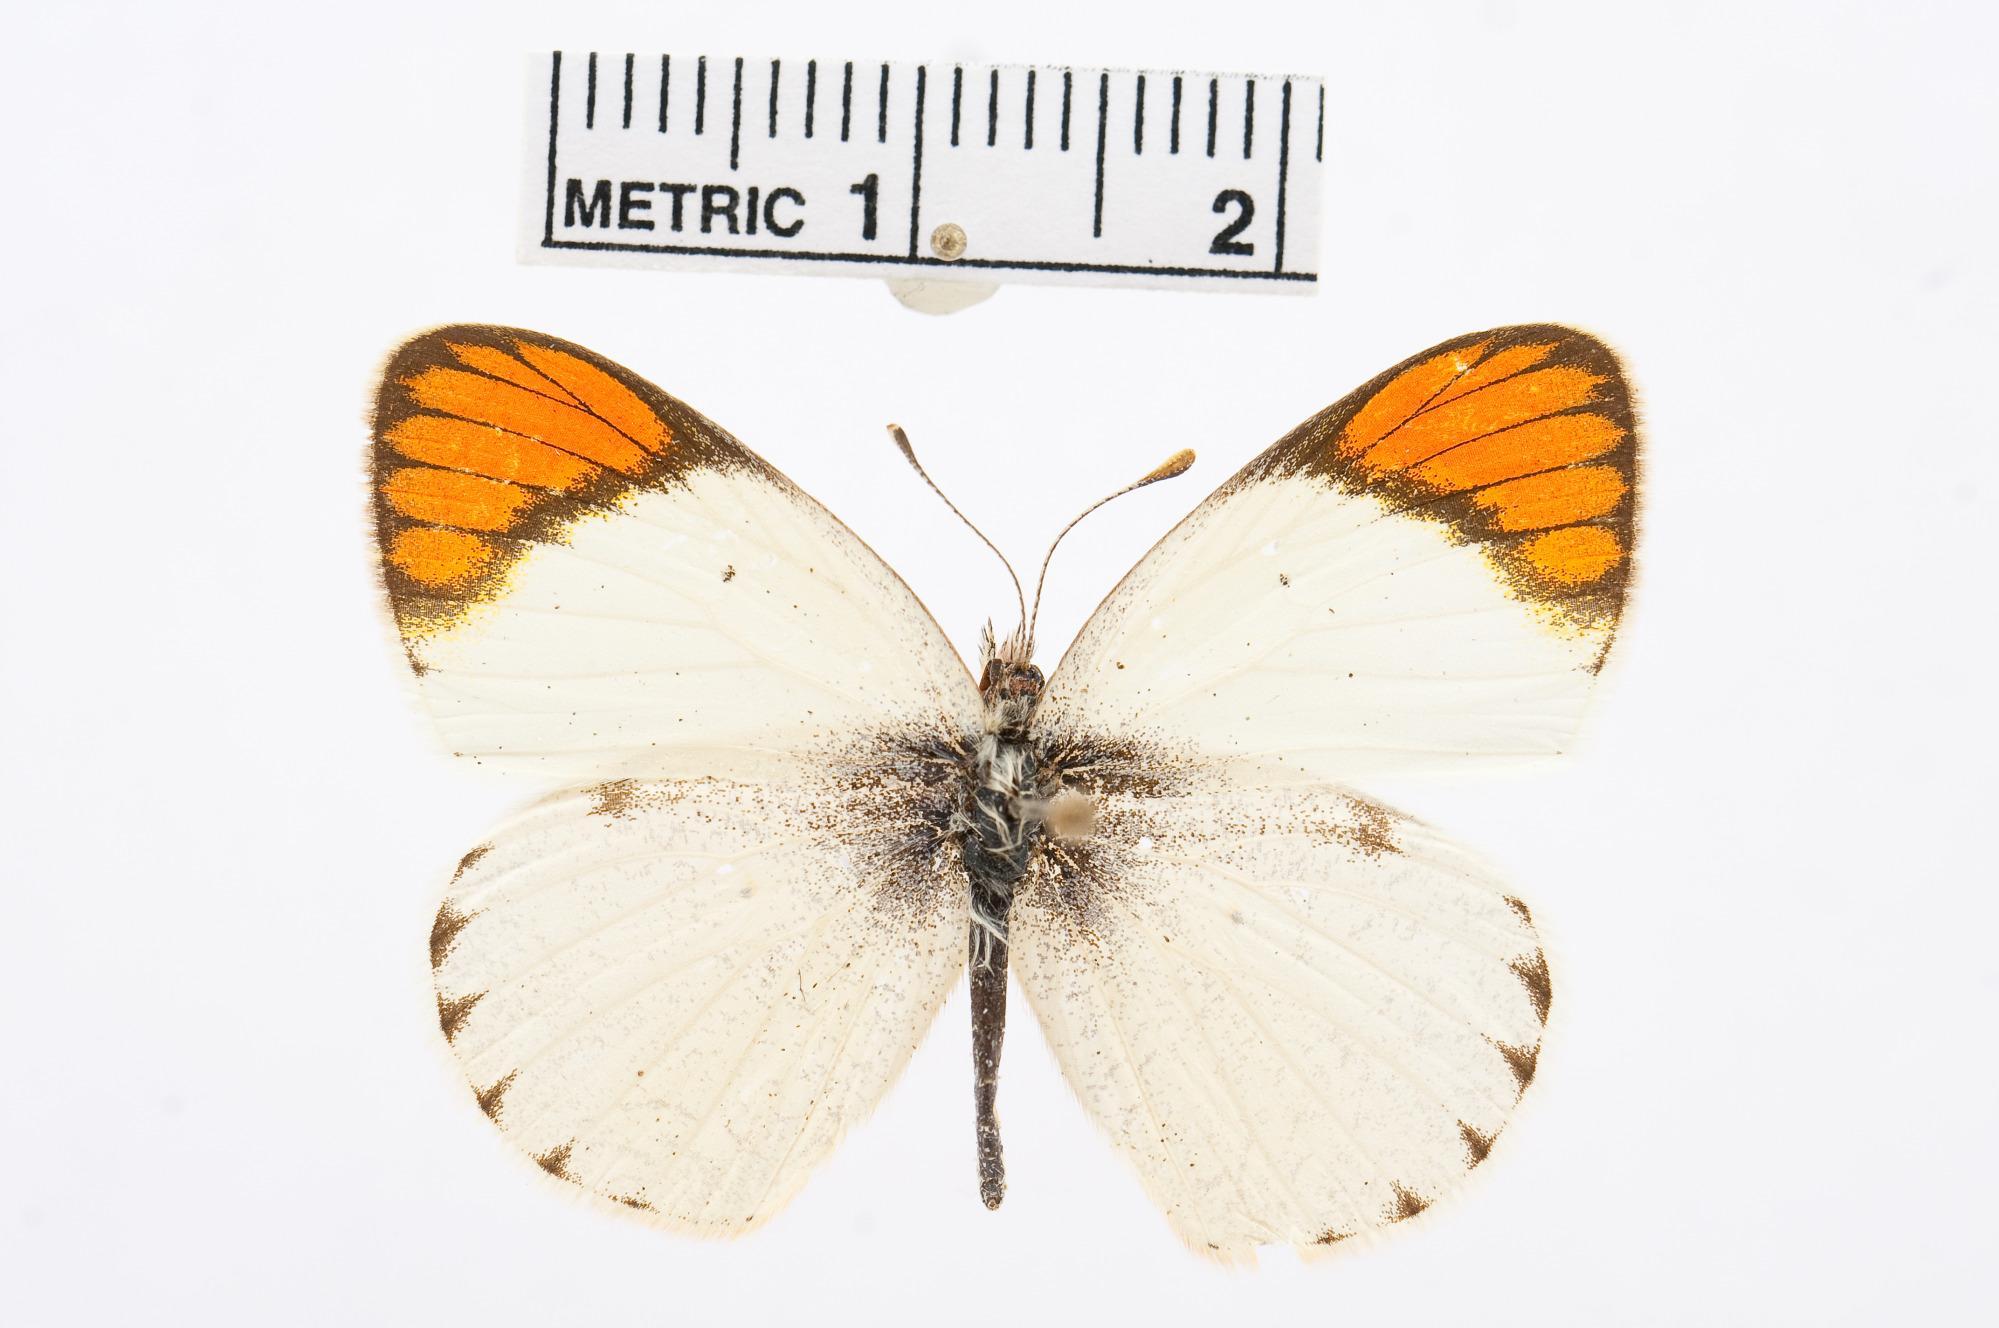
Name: Colotis pallene
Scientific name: Colotis pallene
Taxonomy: Animalia, Arthropoda, Hexapoda, Insecta, Lepidoptera, Pieridae, Pierinae